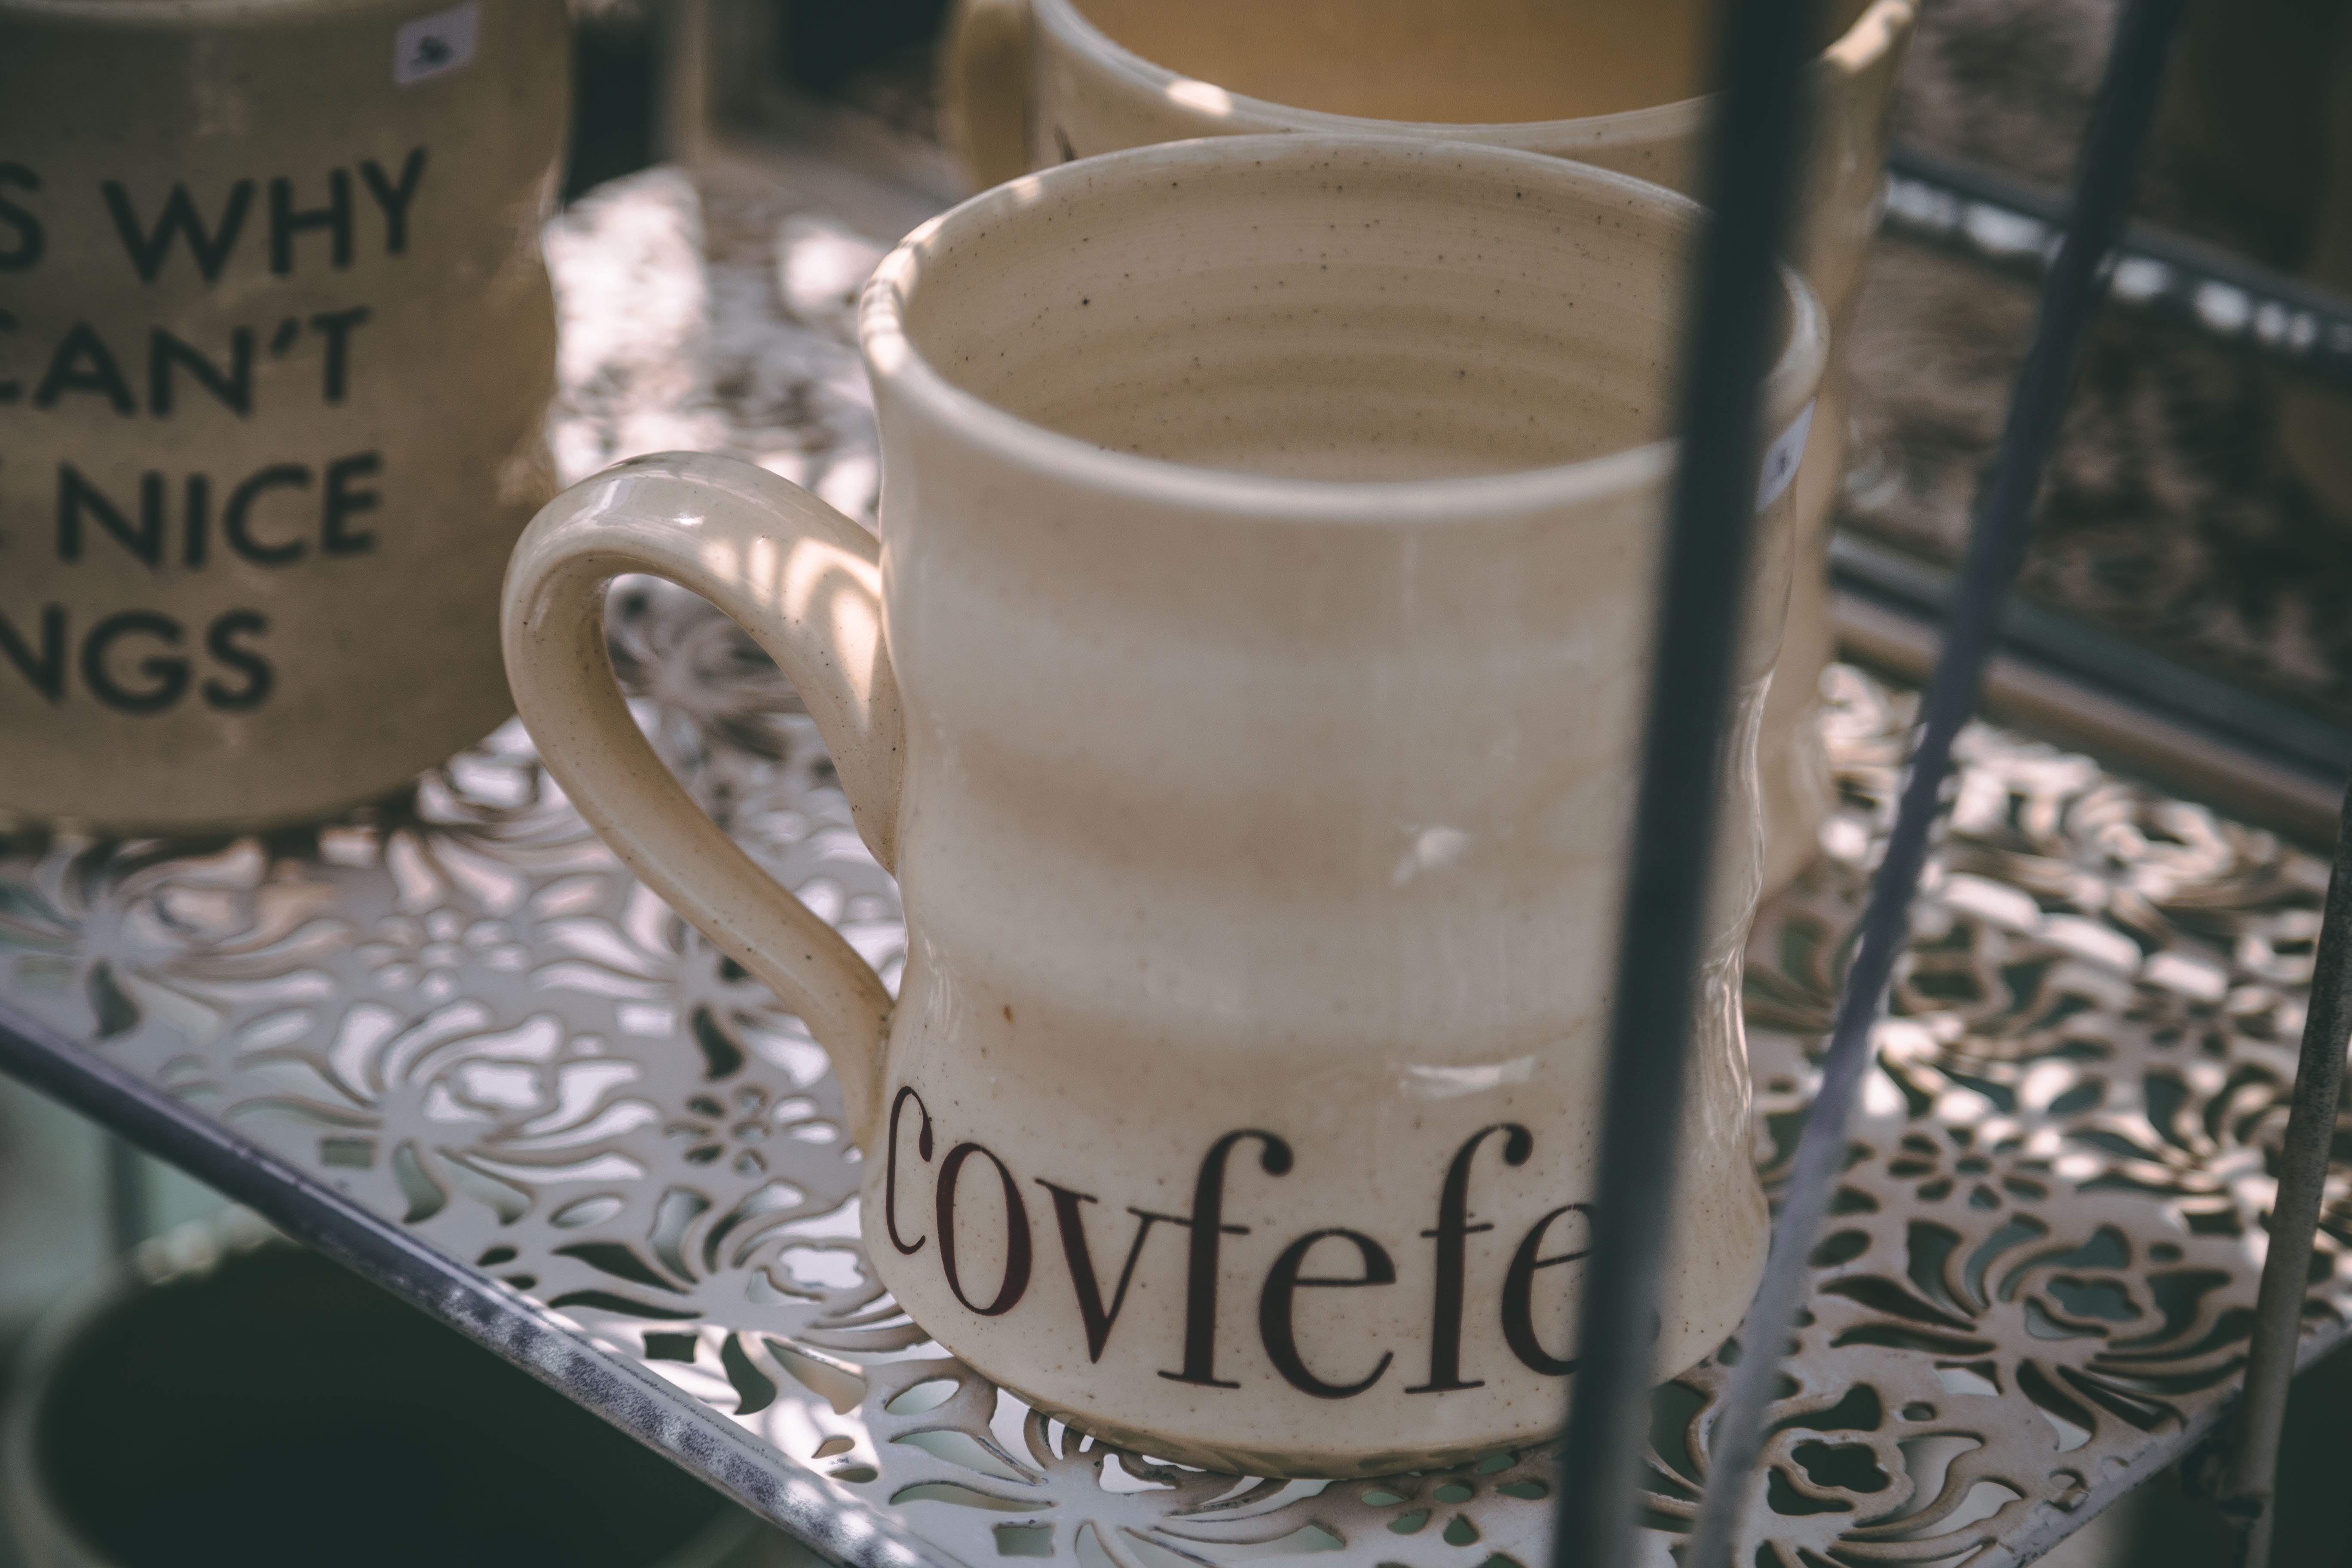
cup, coffee cup, drink, mug, drinkware, tableware, serveware